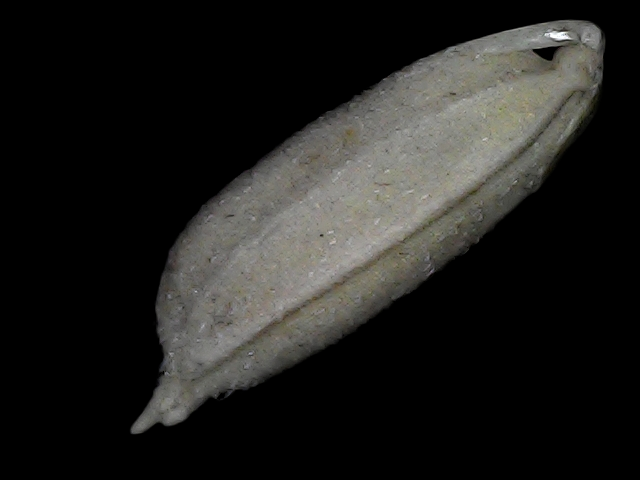
Rice variety: Bd79